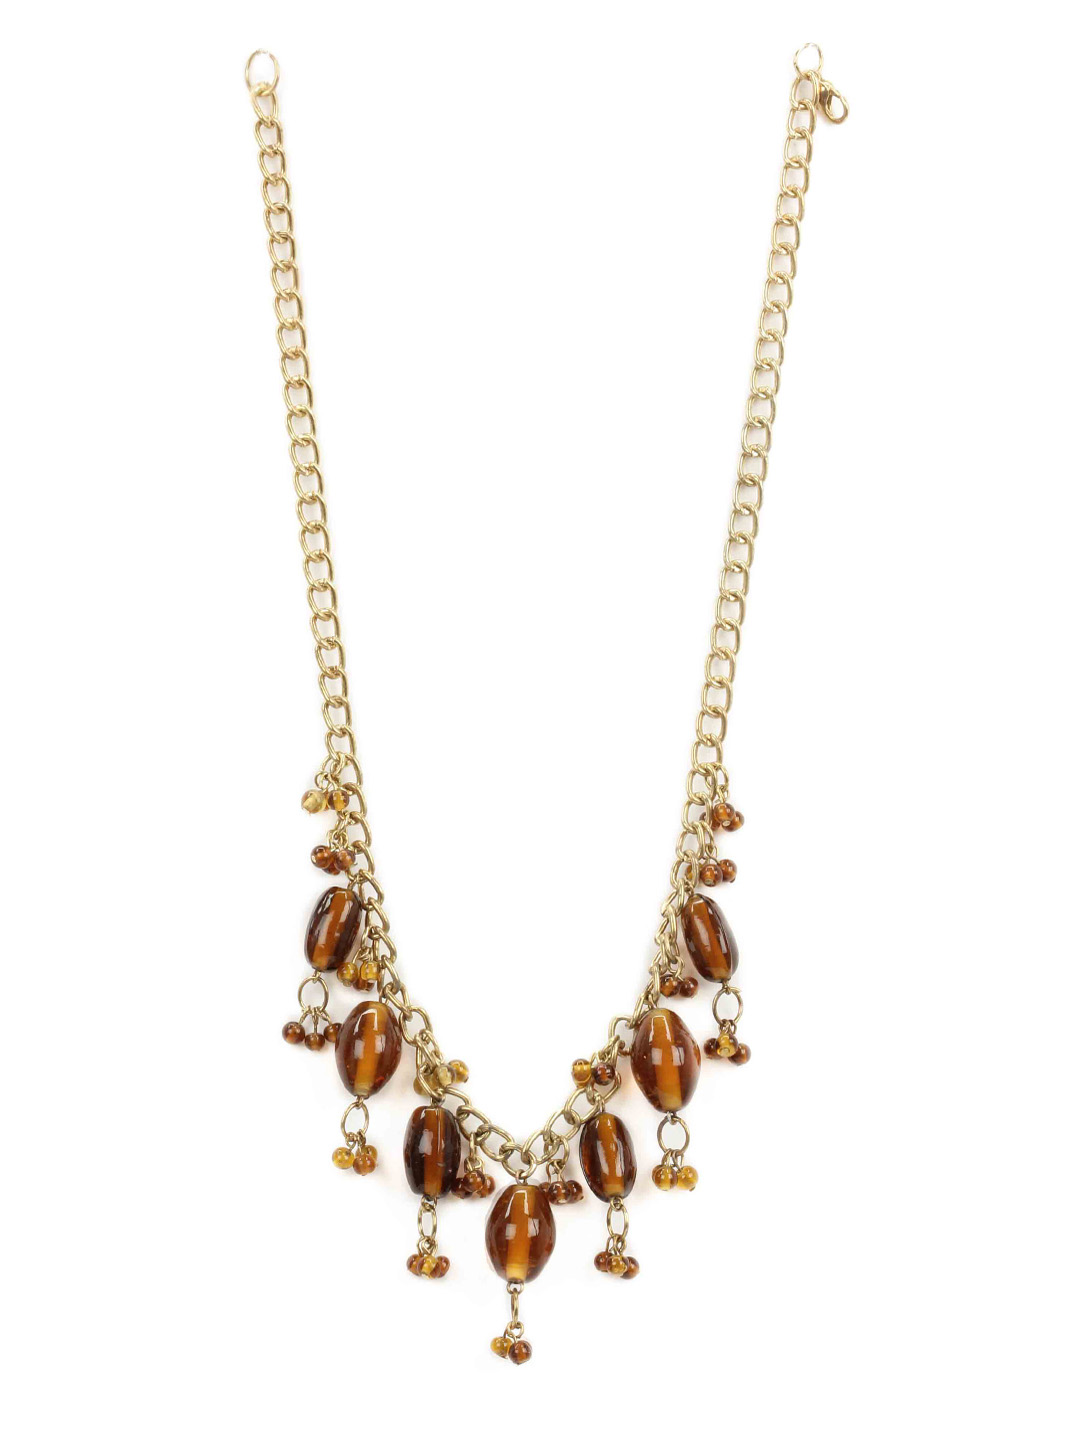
Adrika Brown Necklace
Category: Accessories / Jewellery / Necklace and Chains
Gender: Women
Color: Brown
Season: Winter 2015
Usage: Casual